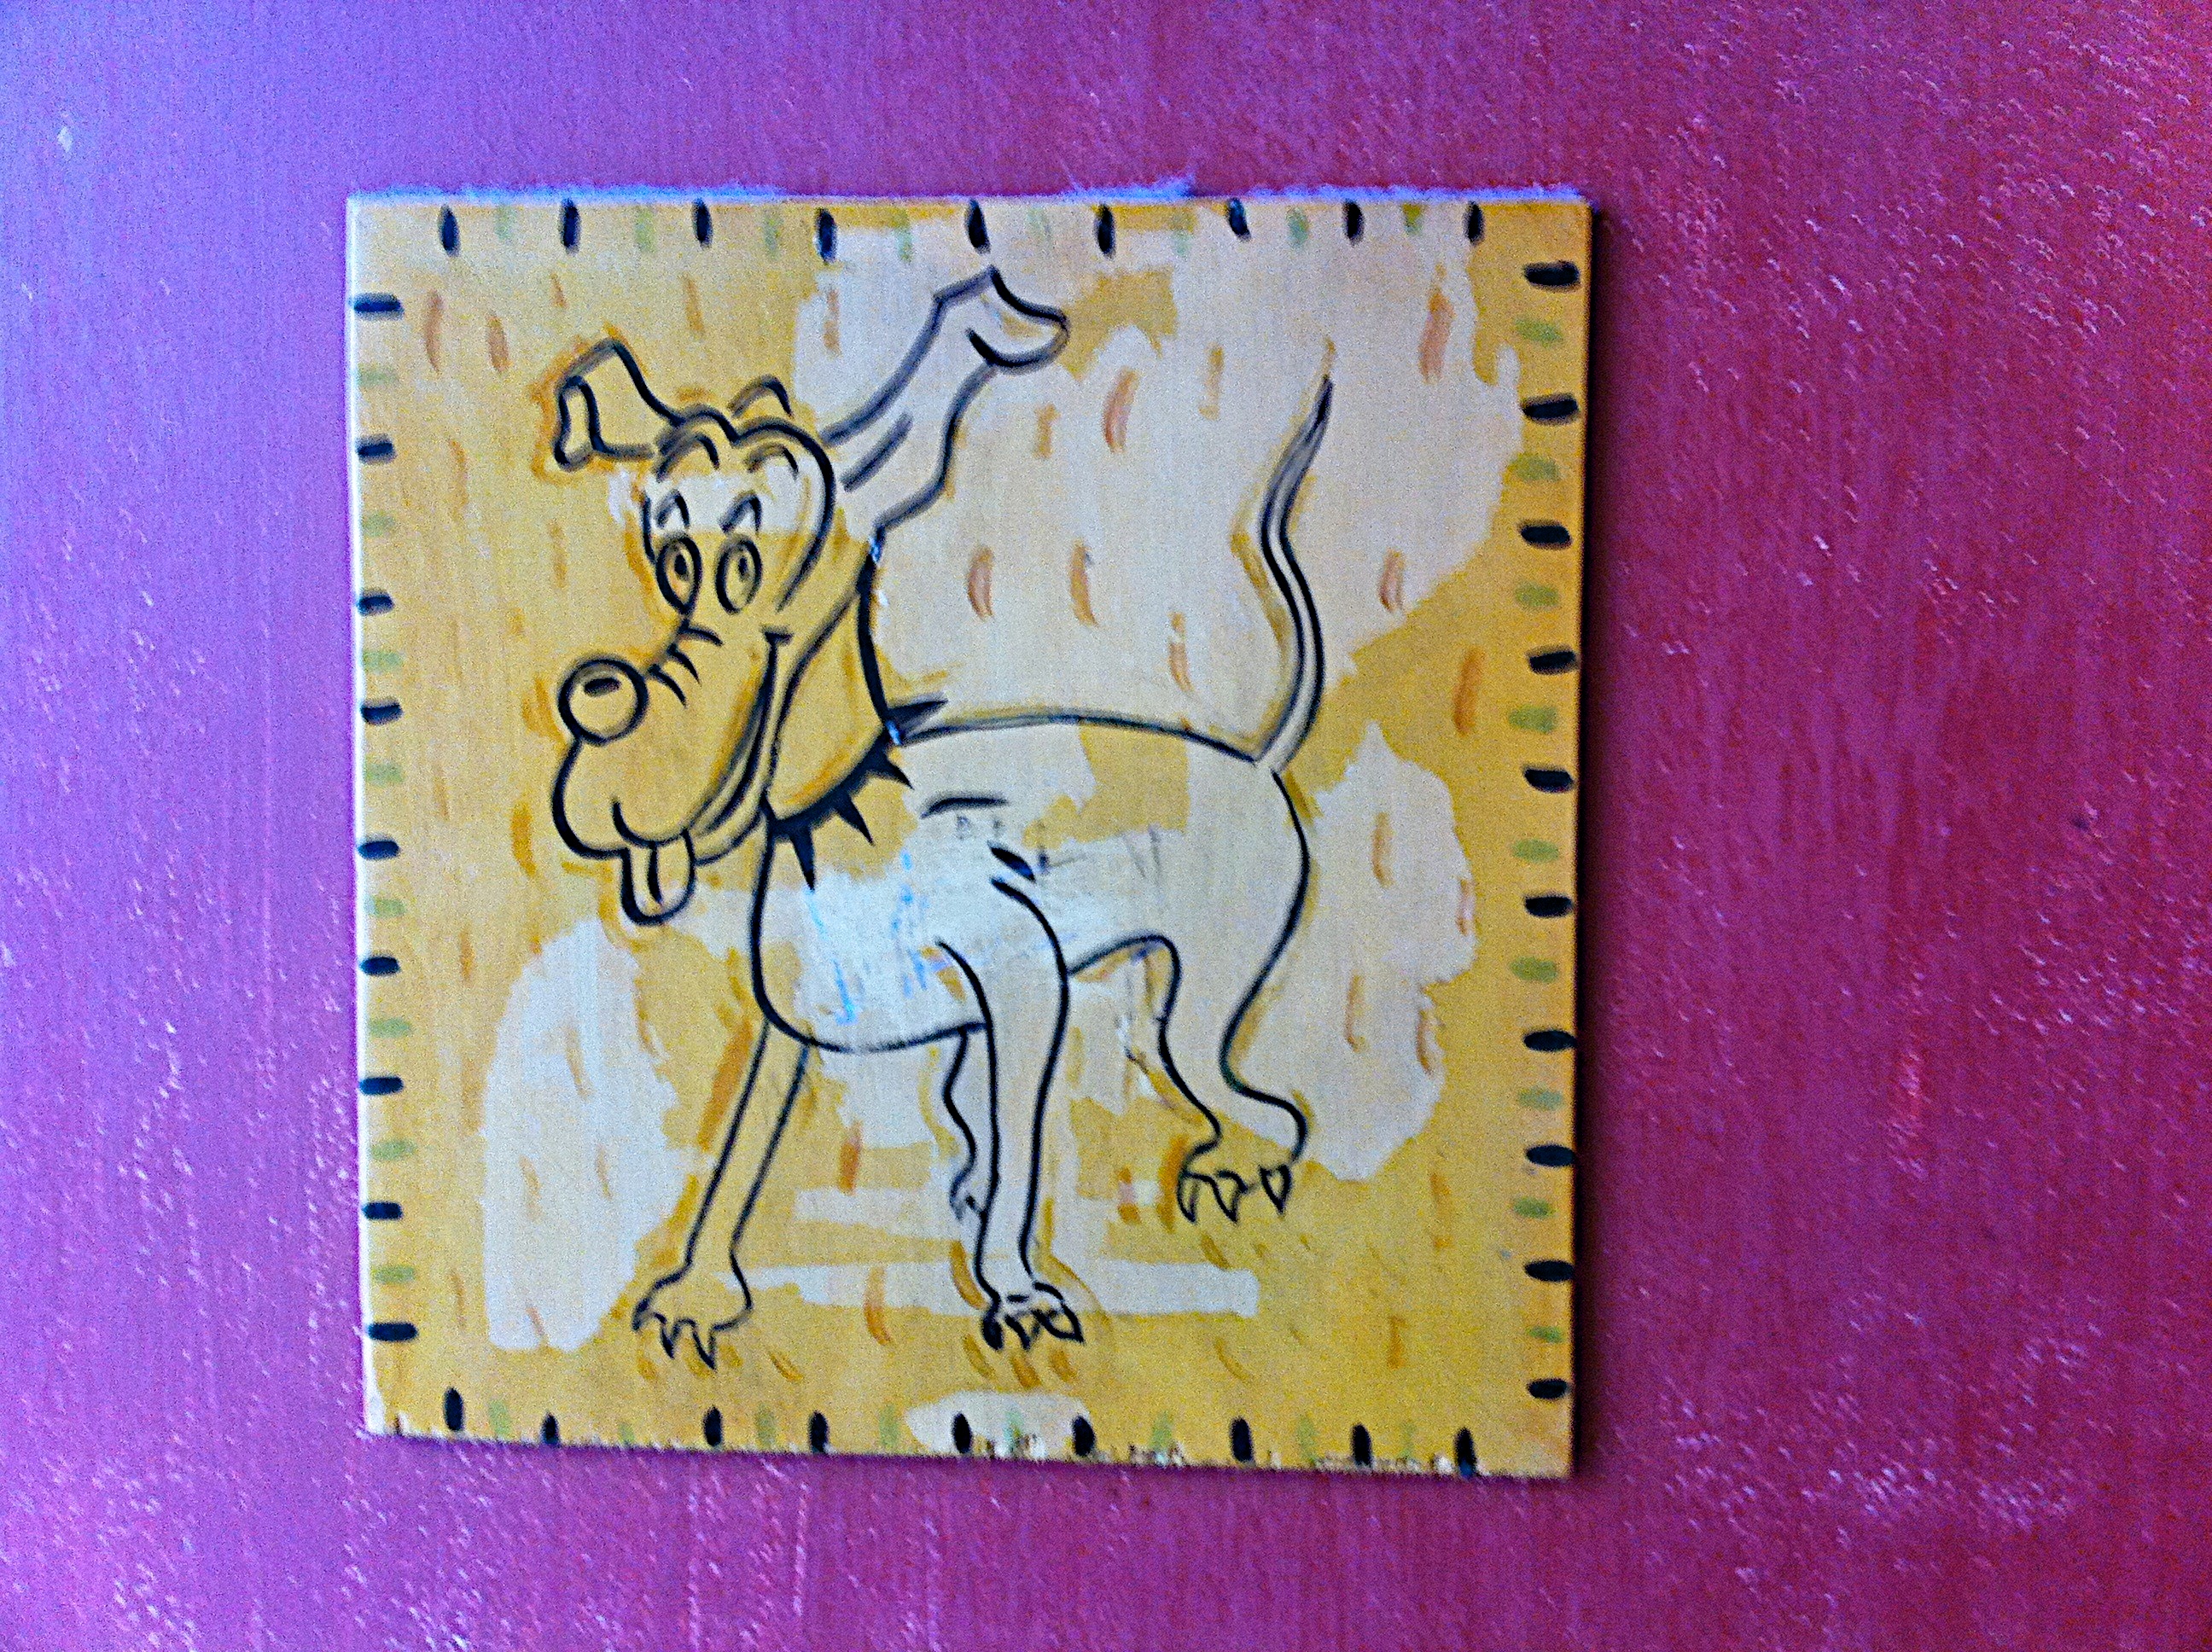
painting, art, sketch, drawing, odyssey, modern art